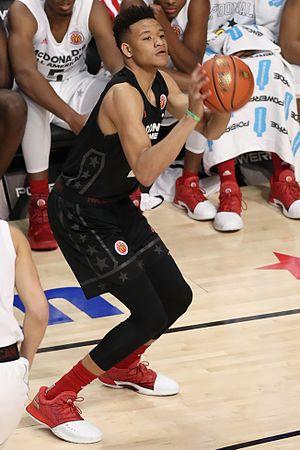
Kevin Knox II, né le 11 août 1999 à Phoenix dans l'Arizona, est un joueur de basket-ball américain évoluant au poste d'ailier.